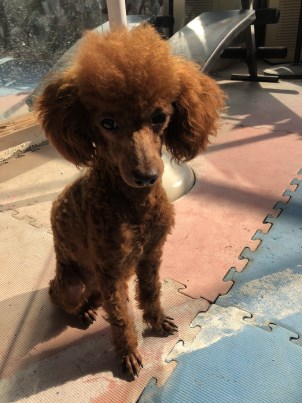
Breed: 561-n000127-miniature_pinscher